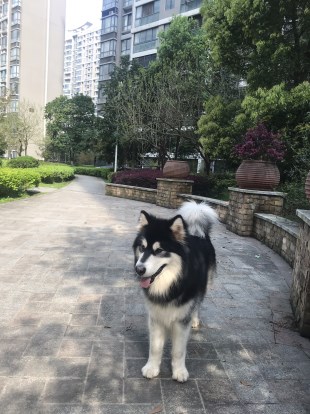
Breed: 1324-n000004-malamute